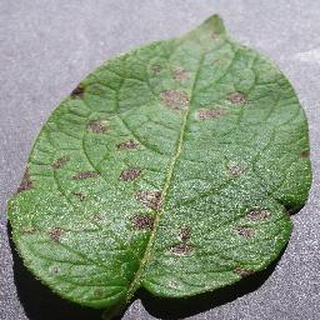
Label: potato_early_blight